Third Anglo-Afghan War

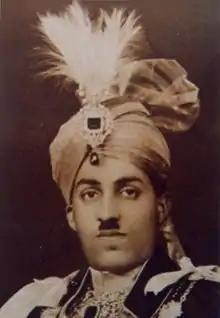
The Nawab of Bahawalpur, Sadeq Mohammad Khan V, fought for the British during the Third Anglo-Afghan War

Although limited in numbers and quality, airpower proved to be one of the greatest assets that the British possessed during this conflict. Not only did it allow them to extend their reach beyond the border and bomb Kabul, but it also enabled them to harass the retreating enemy and to break up tribesmen as they attempted to form larger groups prior to launching an attack. The ability of the British to project airpower, even small scale raids, had considerable psychological effects. For example, the single-plane raid on the palace which took place on 24th May 1919, although producing little actual damage, nevertheless greatly affected the morale of Afghan citizens and contributed to bringing Amanullah to request an armistice.